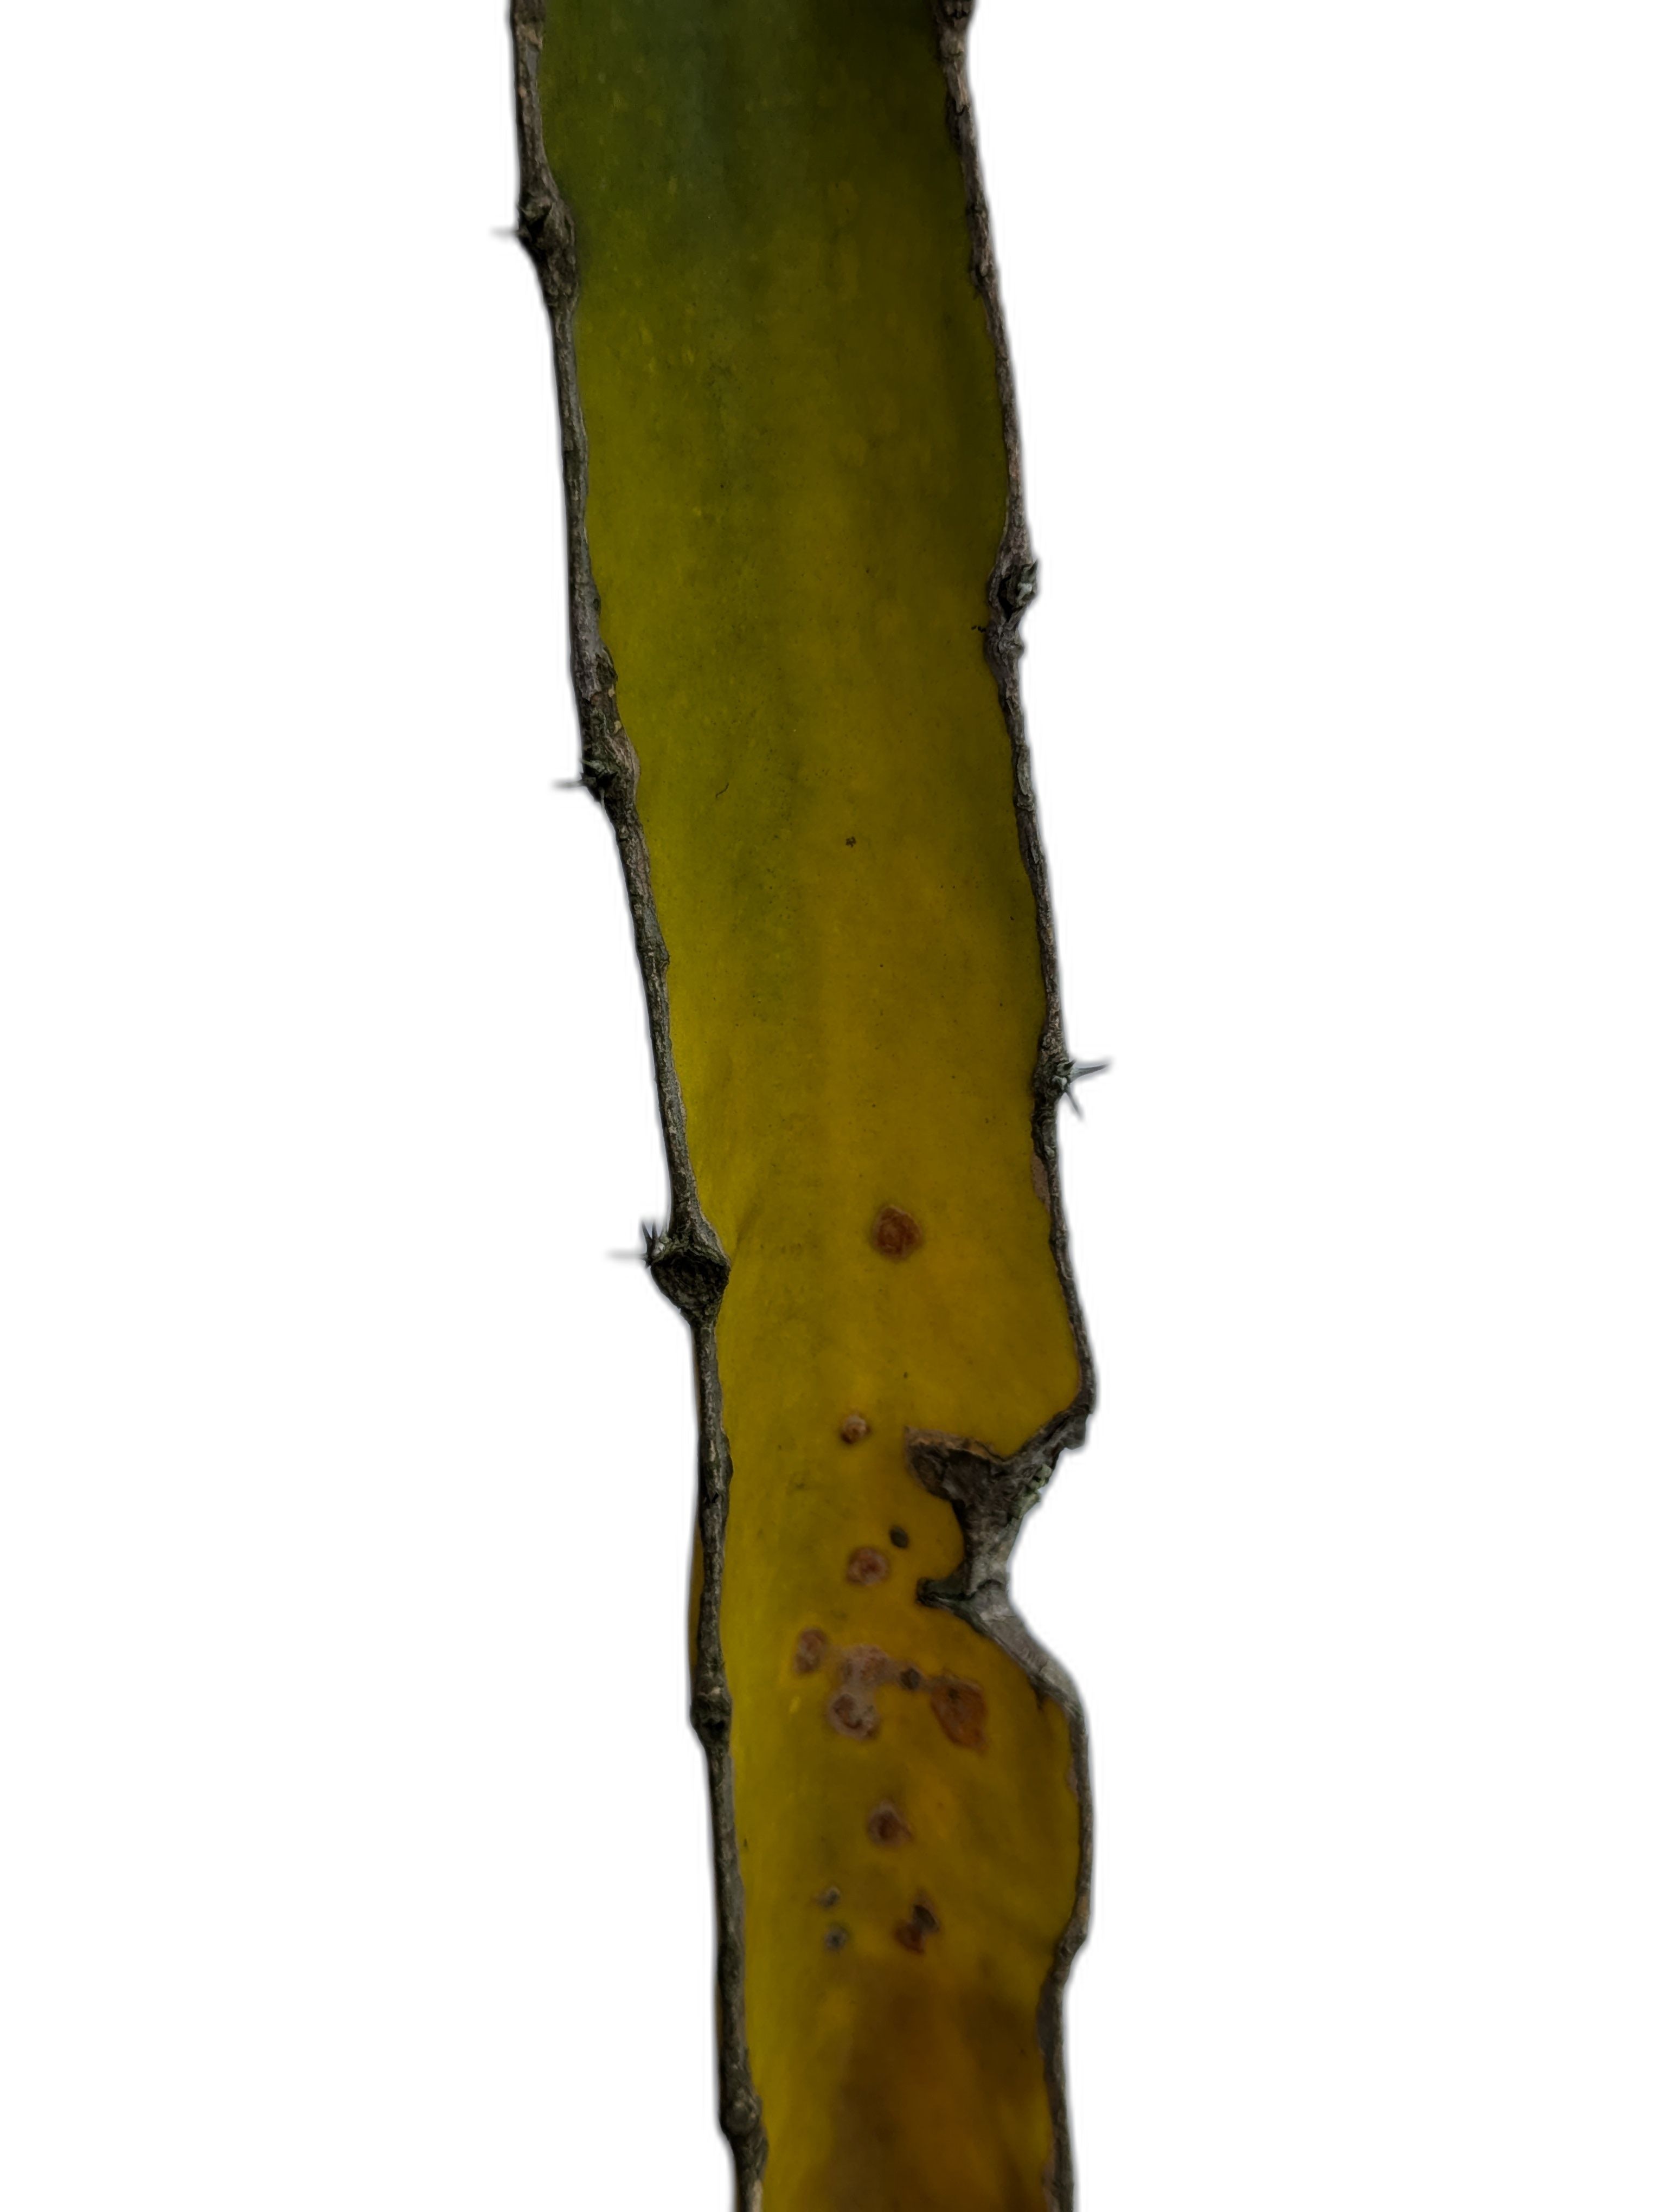
Label: Bad leaf